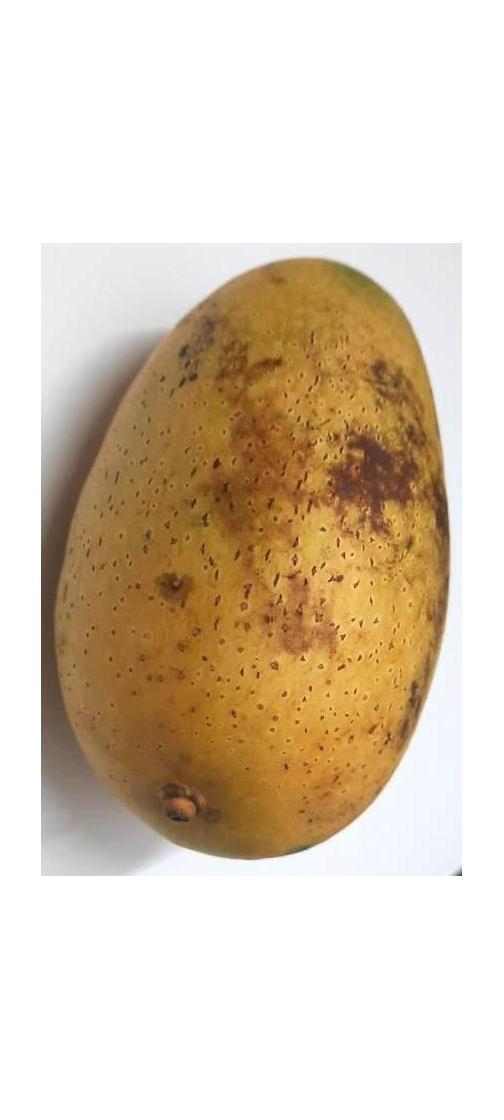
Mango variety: Ashshina Classic